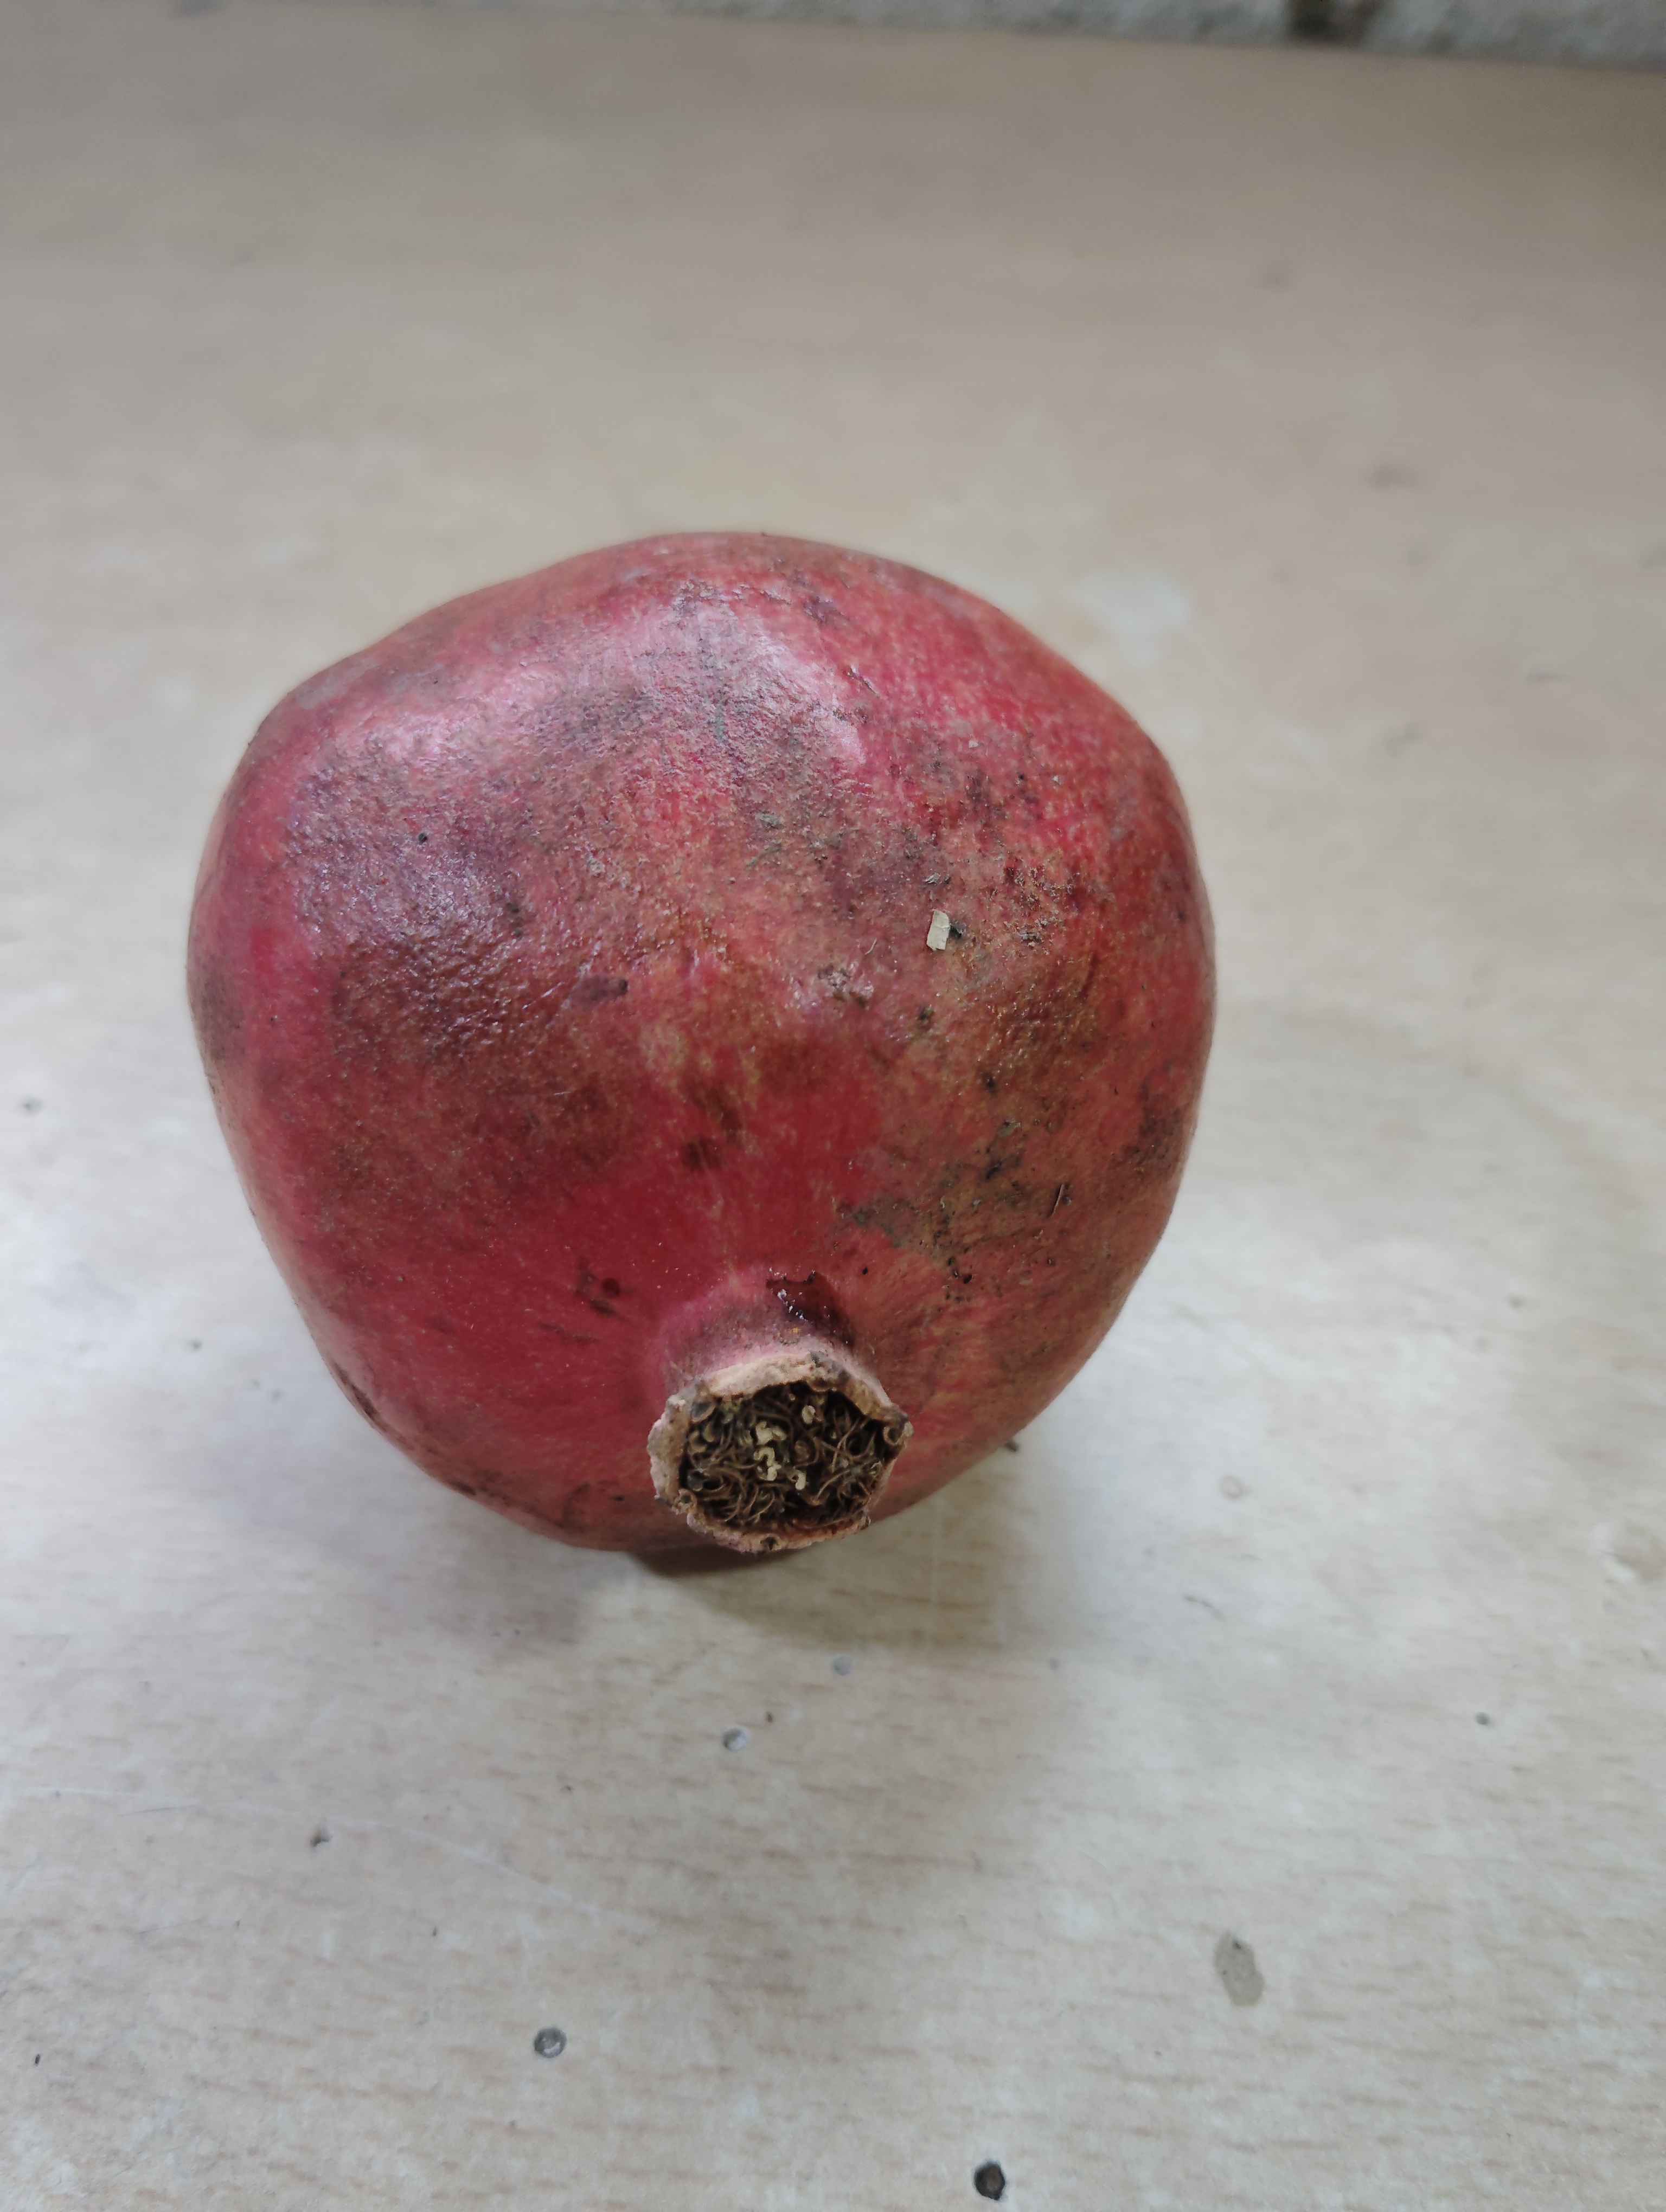
Label: No Defect